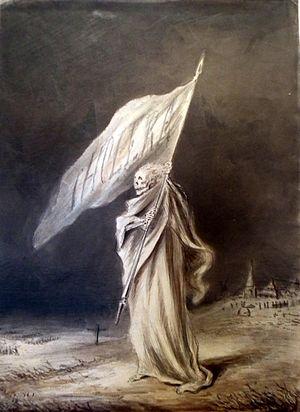
Les Épidémies de choléra à Malte se succèdent au cours du XIXe siècle et jusqu'au début du XXe siècle.